Buffalo State University

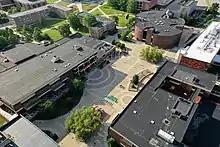
Bengal Walk and main quad

Buffalo State has 29 buildings including student centers, academic buildings, athletics buildings, office buildings, and residence halls. Buffalo State is undergoing a $350 million campus-wide improvement project. In 2011, a $45 million Student Apartment Complex opened on the west side of campus. It is Buffalo State's largest addition to campus student housing since the early 1970s.